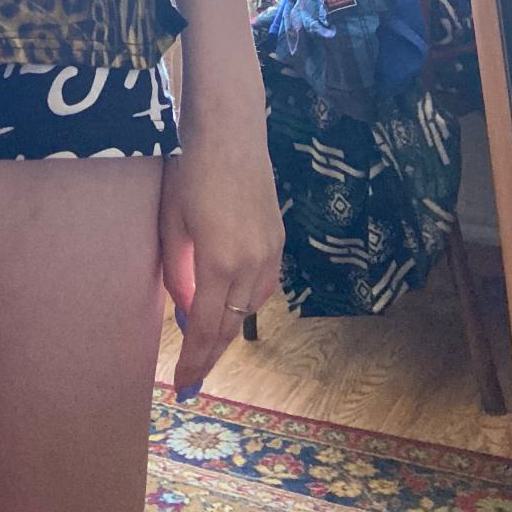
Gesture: no_gesture